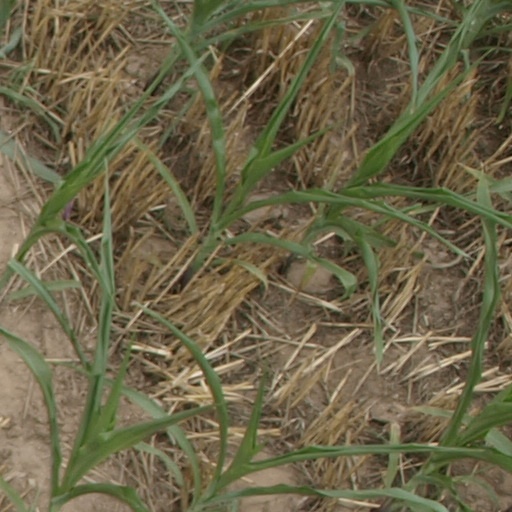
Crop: maize; corn